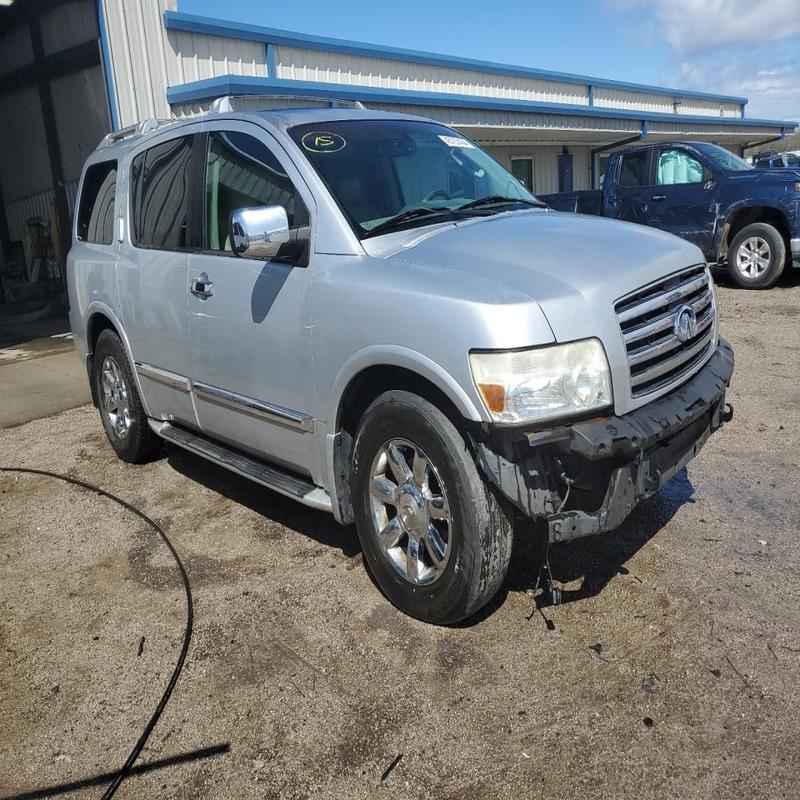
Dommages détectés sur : pare-choc avant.
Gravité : majeur